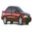
Label: automobile